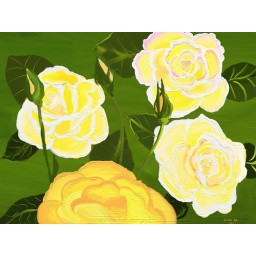
This painting is of an arrangement of yellow abstract roses in a sea of green.